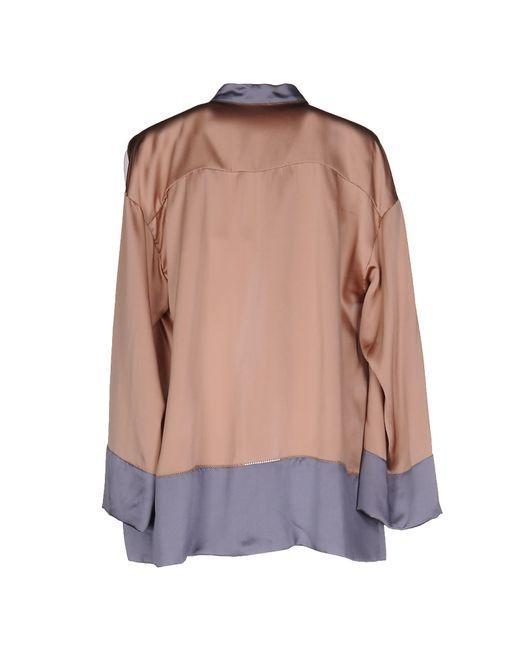
Braune langärmelige Satinbluse mit lila Futter, formelle Kleidung